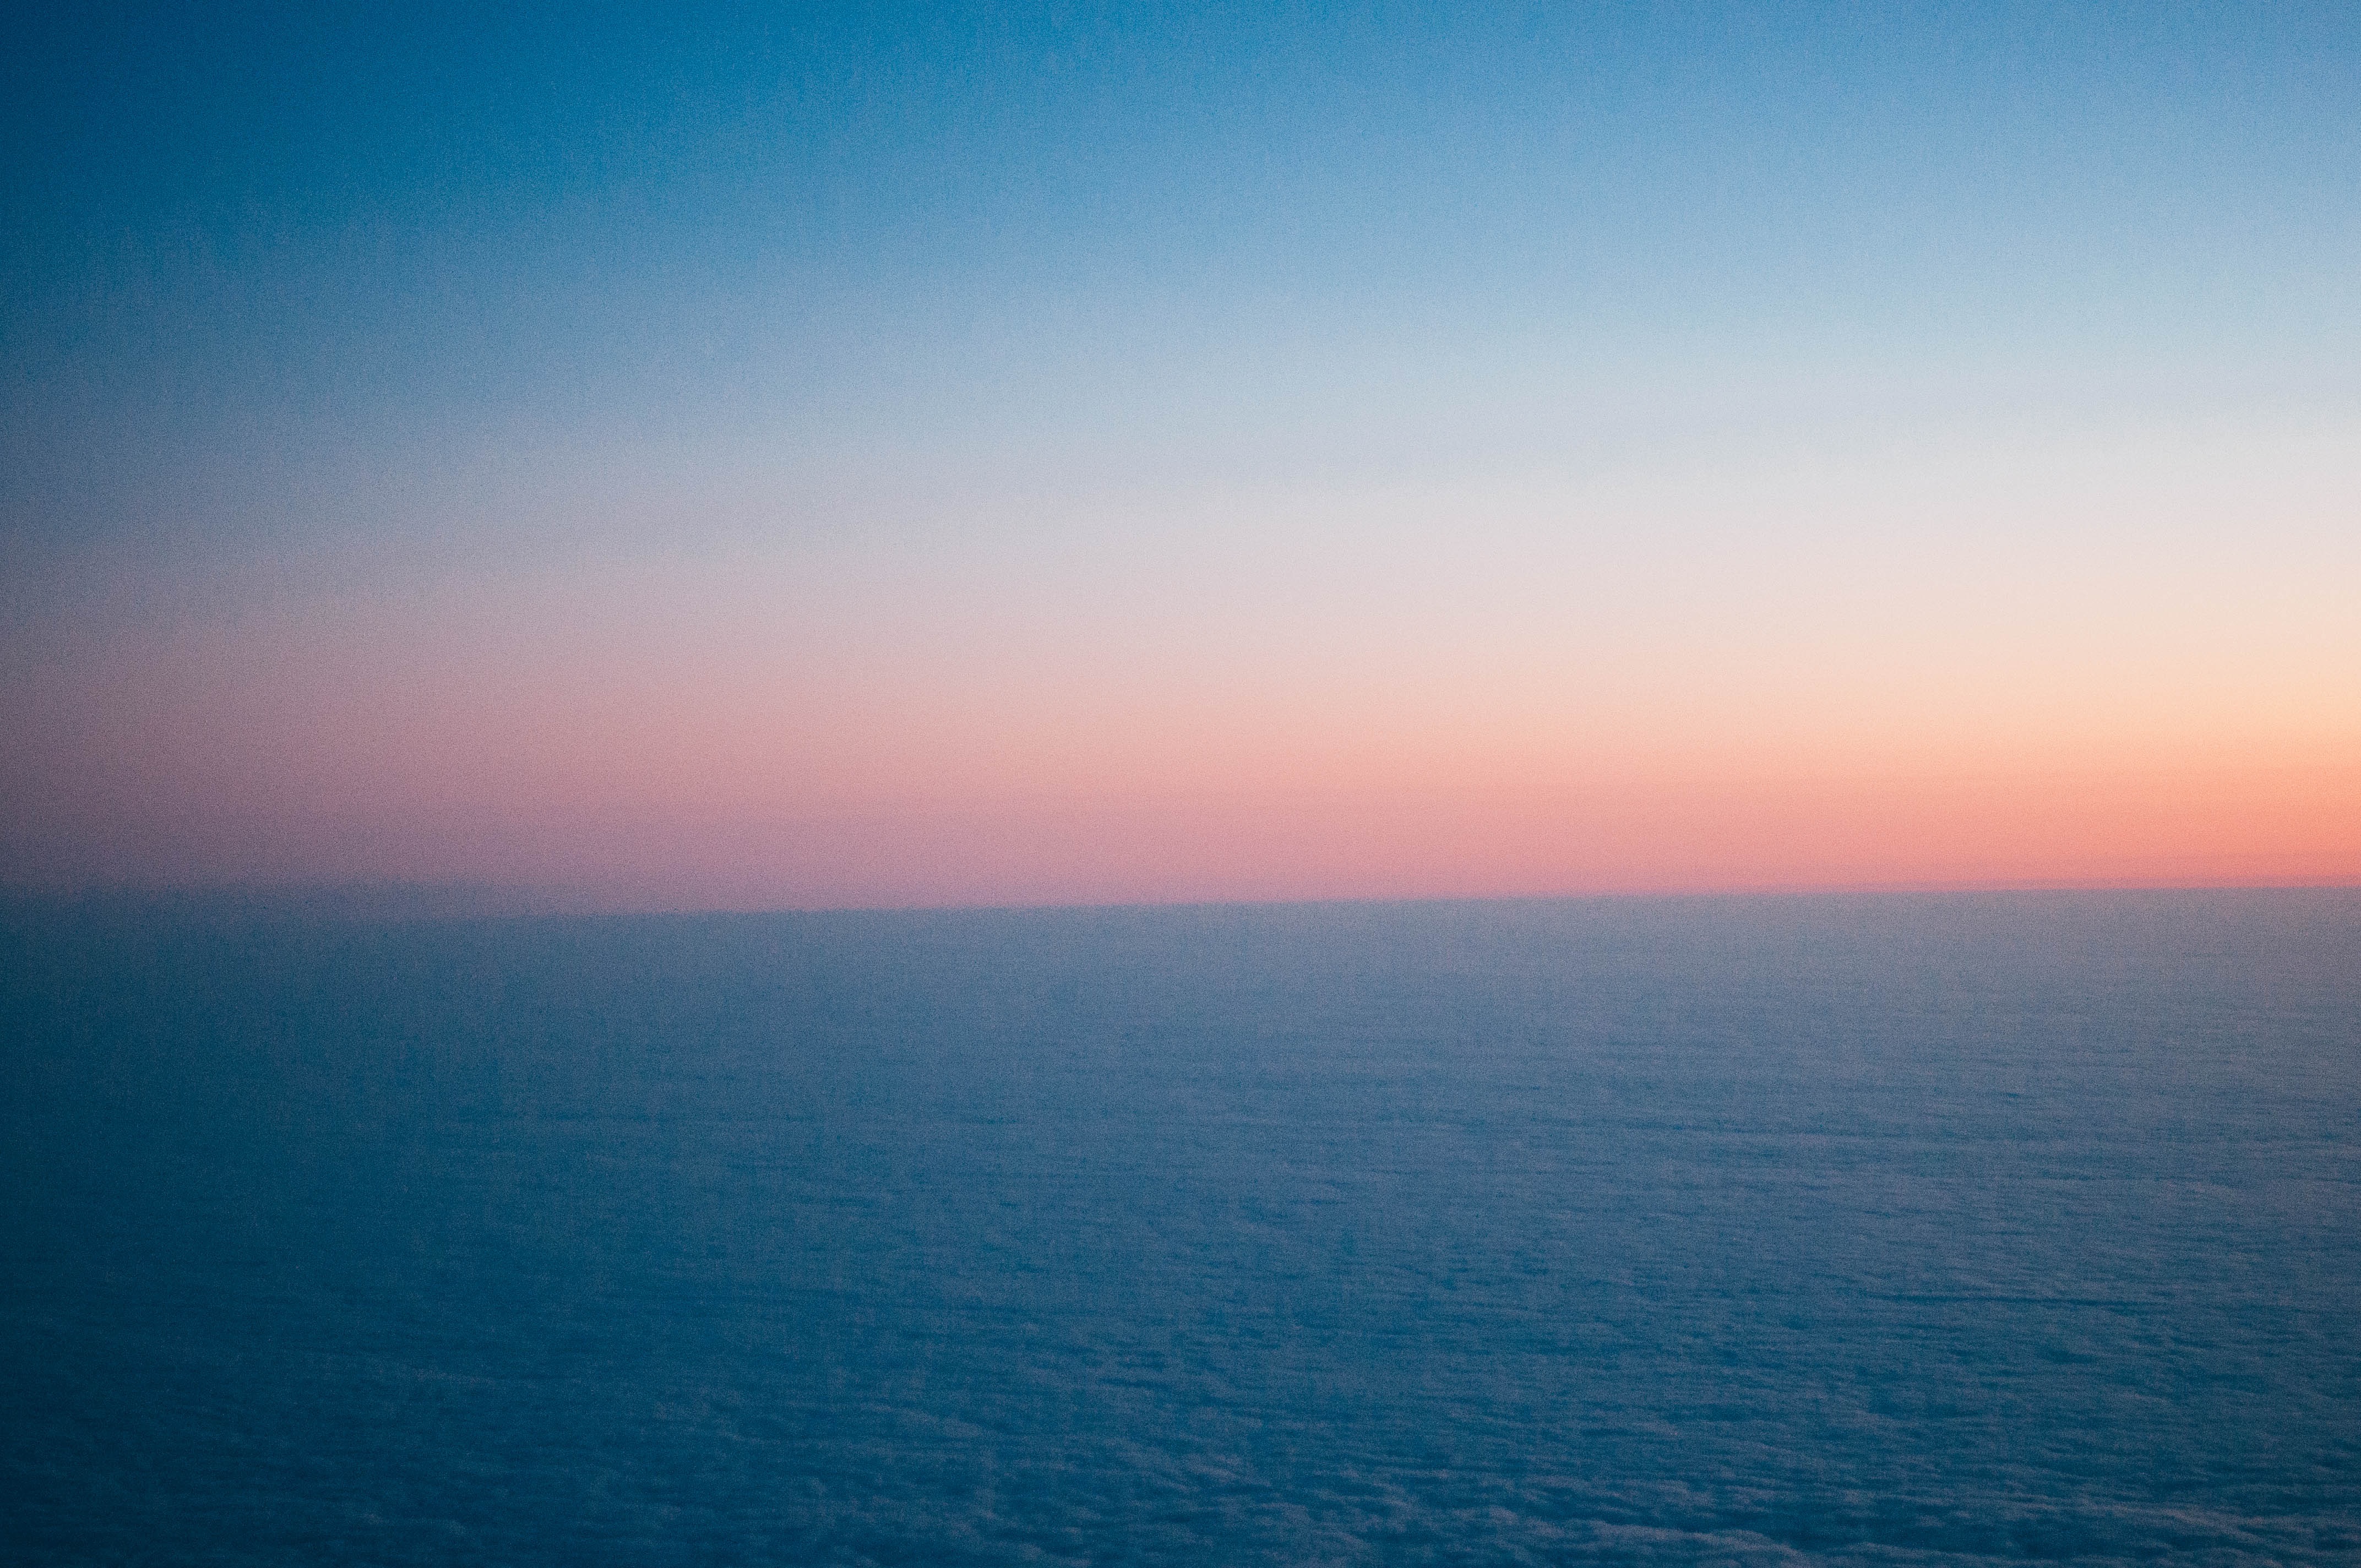
sea, coast, ocean, horizon, sky, sunrise, sunset, sunlight, dawn, atmosphere, dusk, vehicle, bay, cape, afterglow, atmospheric phenomenon